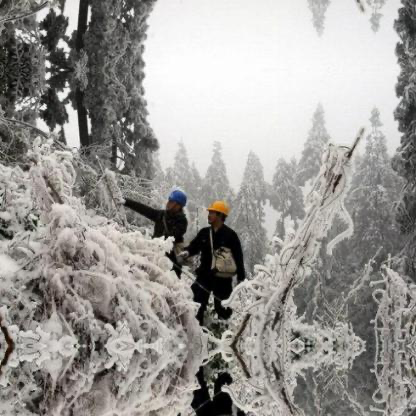
Objects in the image:
label: helmet
label: helmet